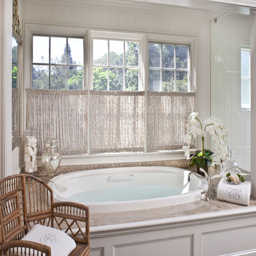
example of a classic white tile drop - in bathtub design with white cabinets